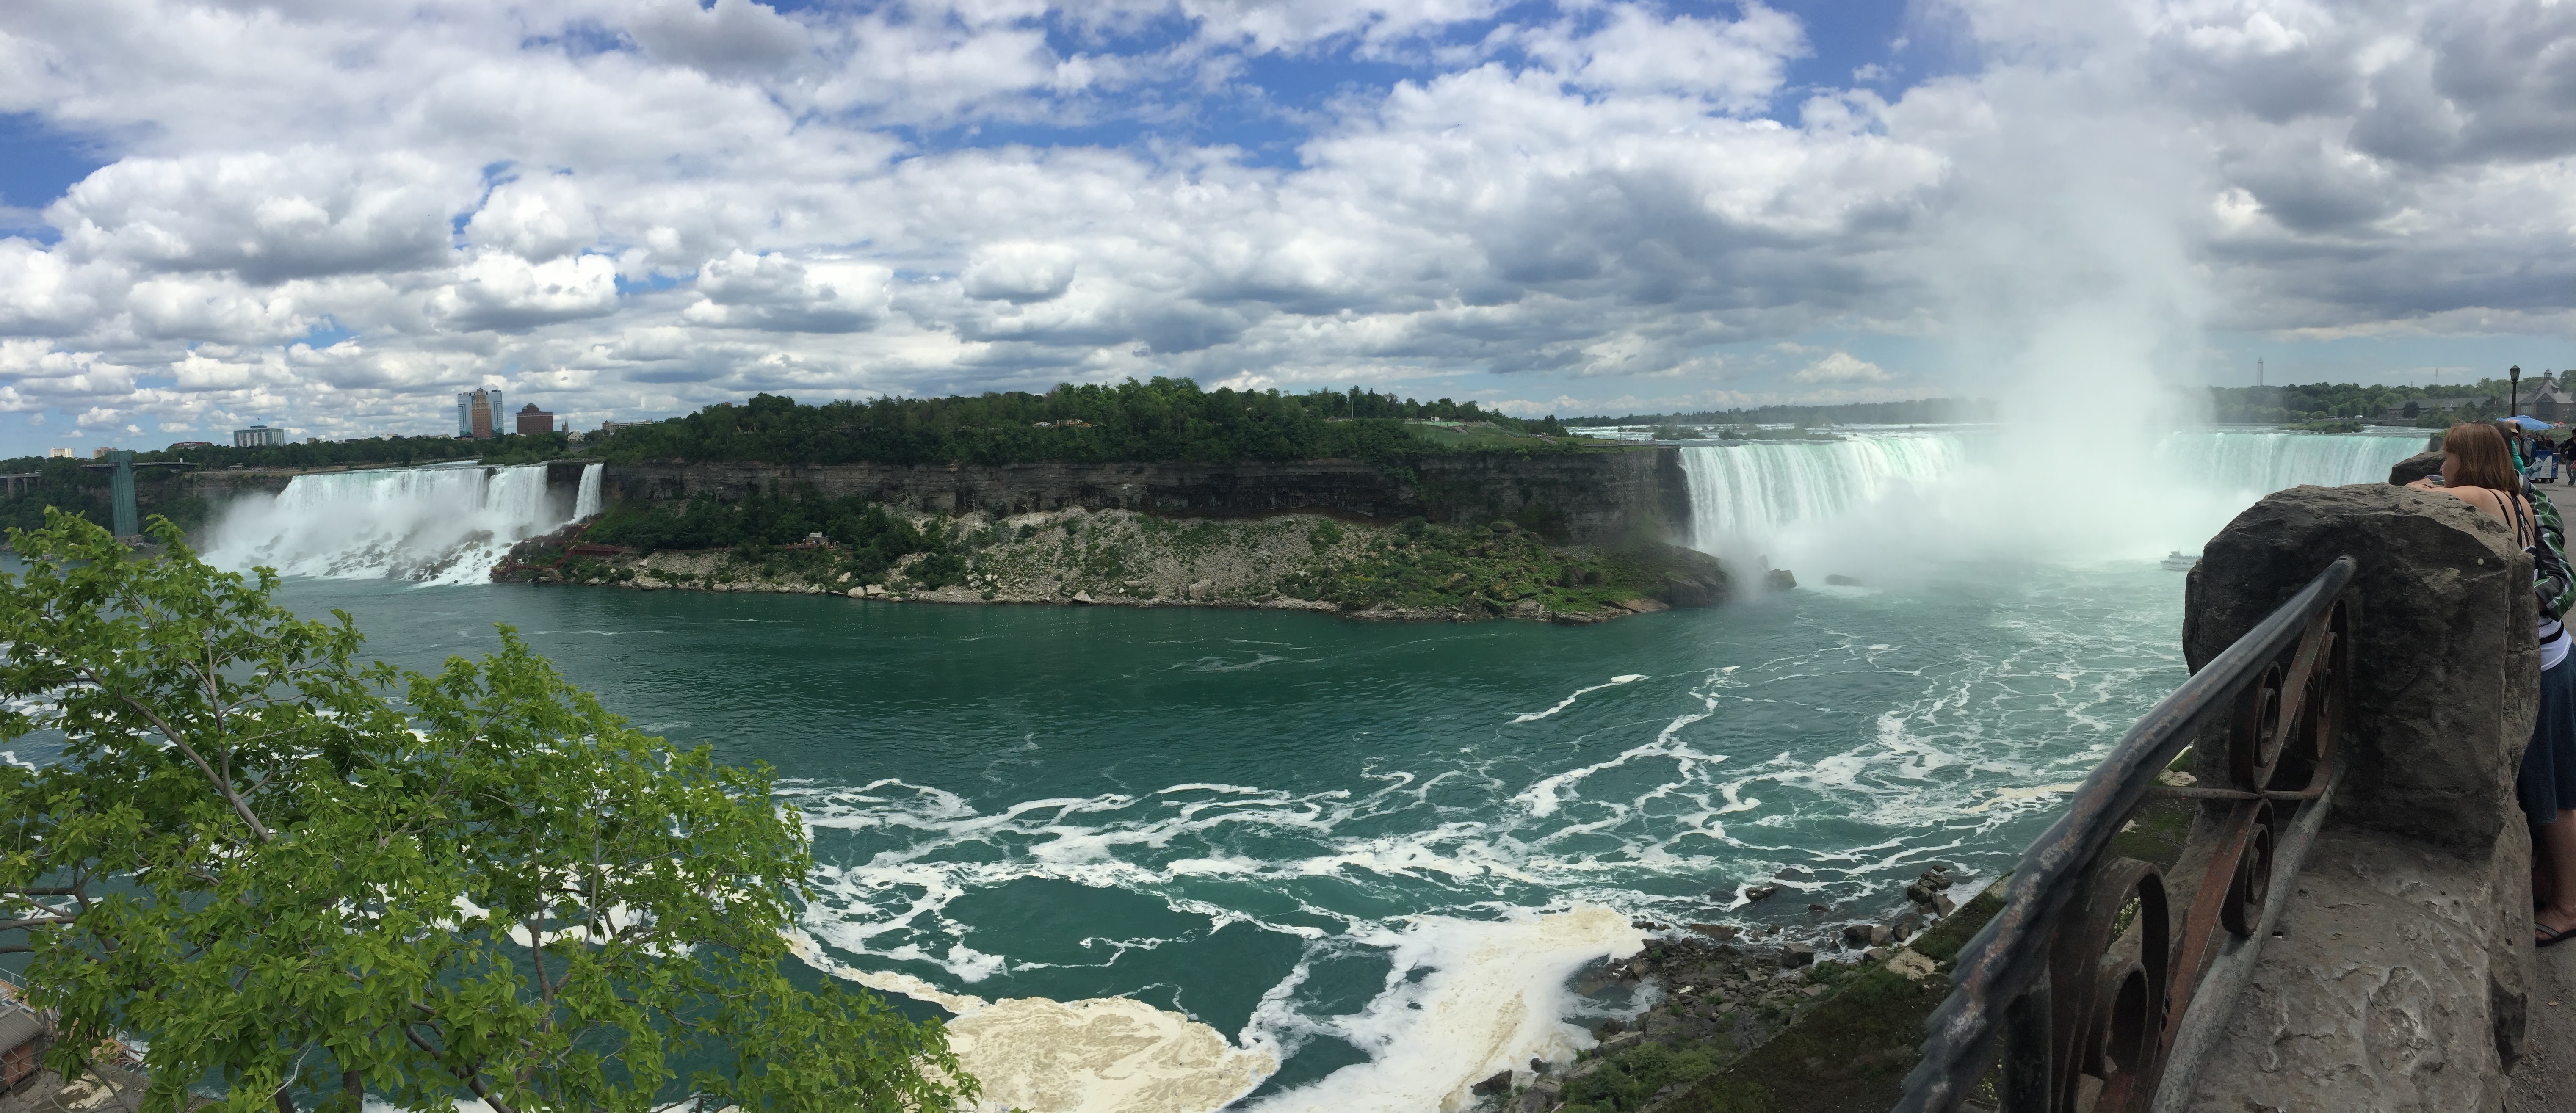
sea, coast, waterfall, river, cliff, bay, fjord, reservoir, tourism, terrain, body of water, water feature